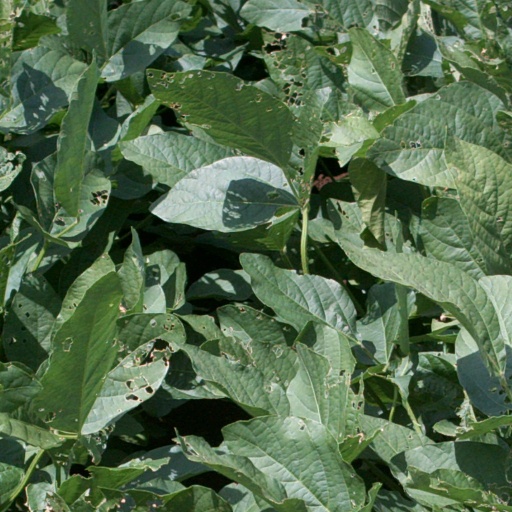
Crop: soybean